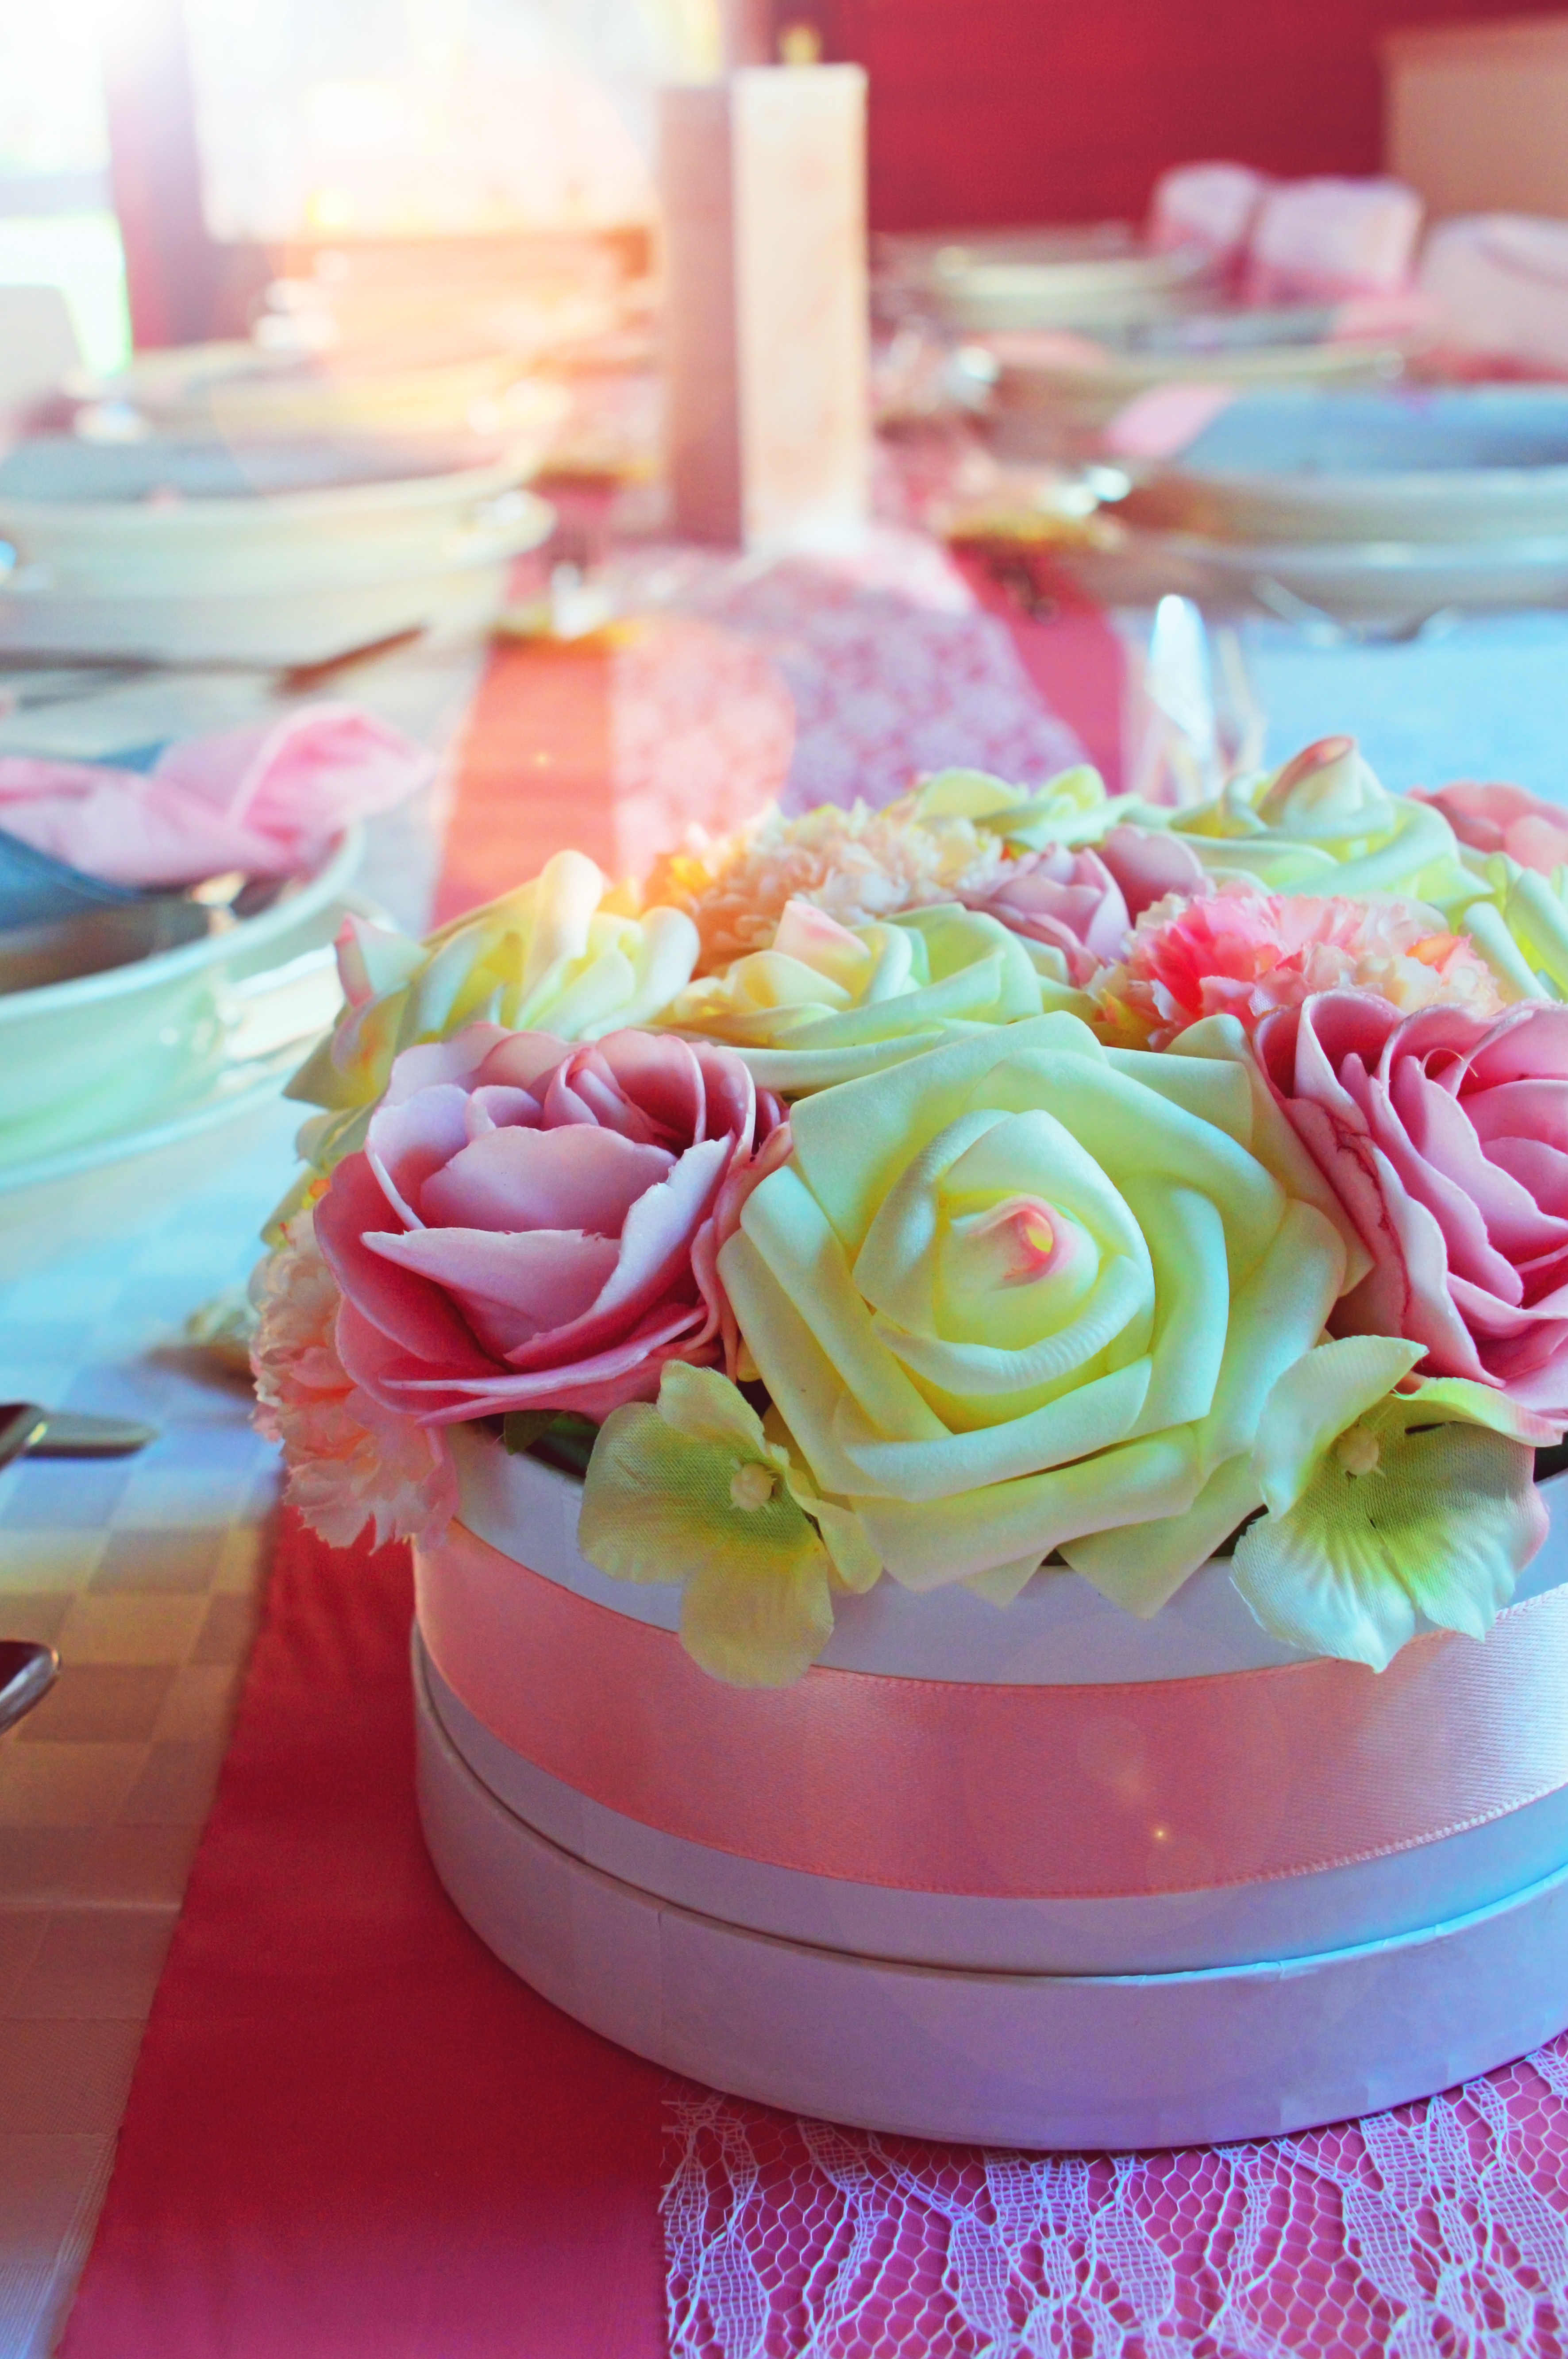
wedding, table, decoration, setting, white, beautiful, centerpiece, party, dinner, restaurant, roses, flower, glass, luxury, bouquet, arrangement, reception, design, decorated, decor, food, event, romantic, interior, background, celebration, love, decorative, green, red, holiday, celebrate, art, ornament, color, vintage, happiness, gift, pink, floral, buttercream, cake decorating, icing, cake, floristry, flower arranging, sweetness, torte, sugar cake, petal, flower bouquet, sugar paste, rose, whipped cream, dessert, wedding ceremony supply, royal icing, baking, centrepiece, cream, pasteles, floral design, rose order, toppings, peach, fondant, cut flowers, petit four, dairy product, birthday